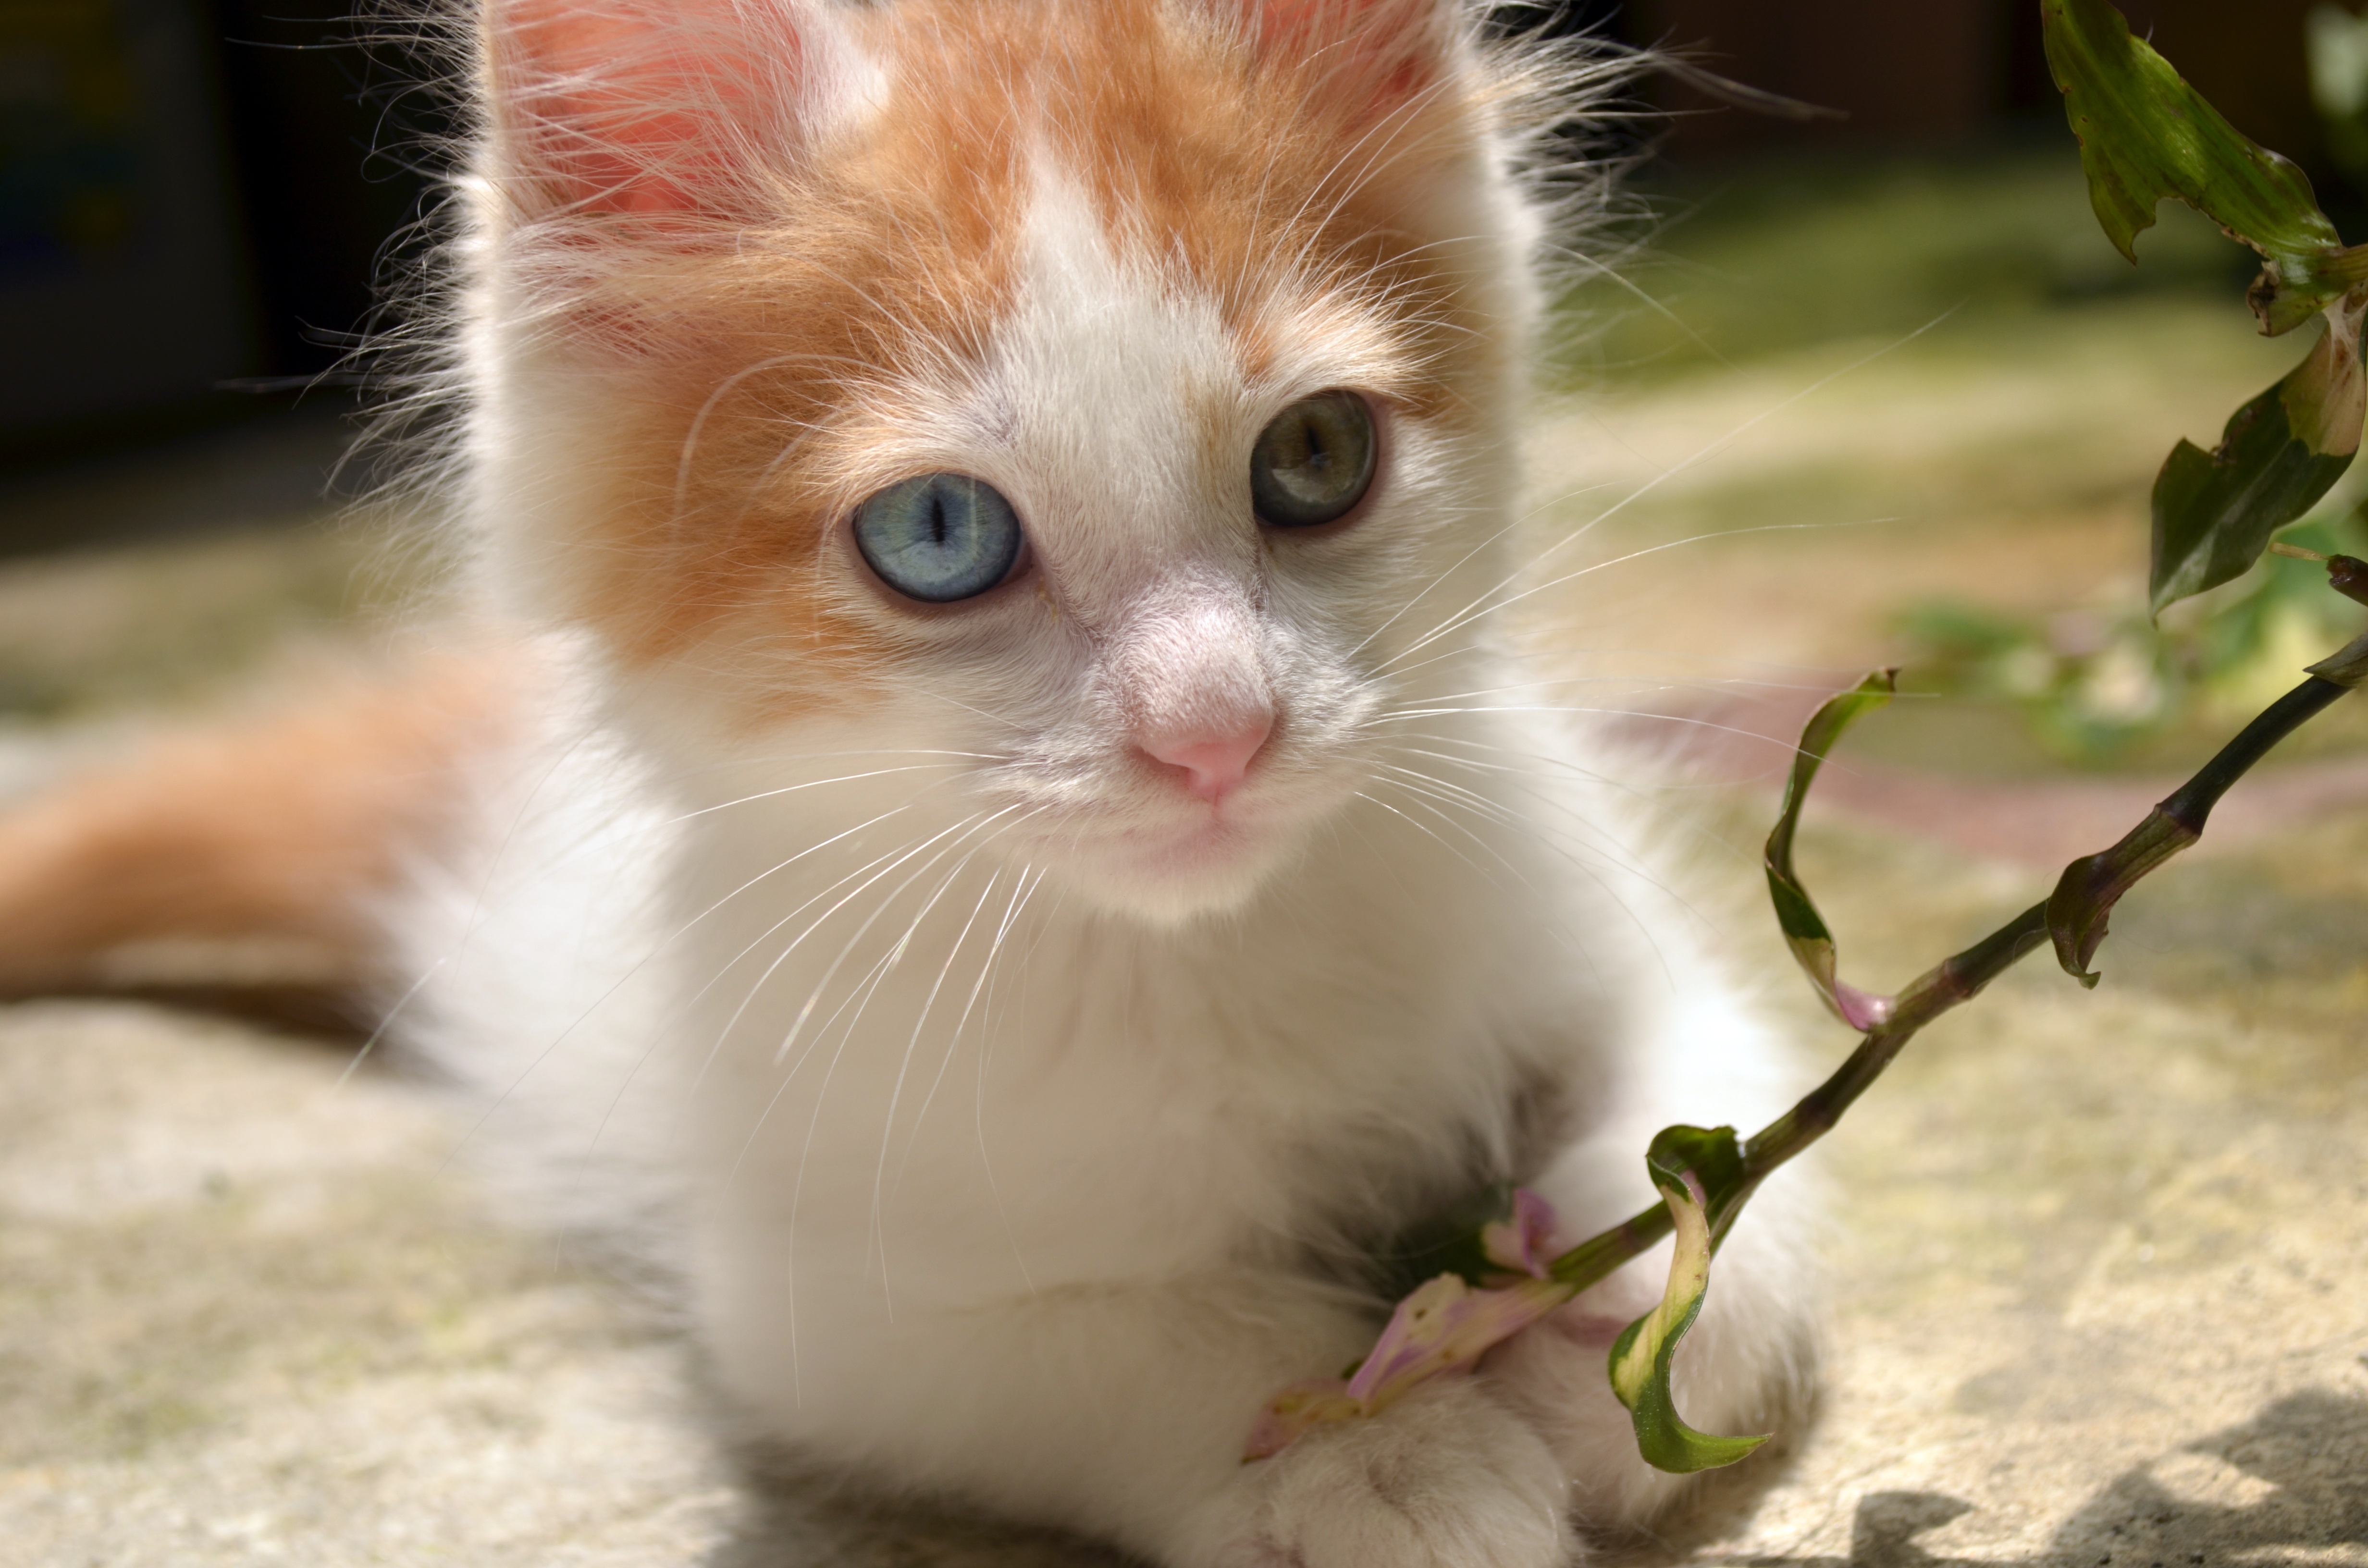
grass, white, love, fur, orange, green, kitten, cat, natural, small, mammal, holding, fauna, playful, leaves, living, nose, whiskers, kitty, cool, little, vertebrate, conceptual, beautiful, nice, paws, joyful, awesome, blue eyes, kindly, van turkish, small to medium sized cats, cat like mammal, domestic short haired cat